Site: brandenburg
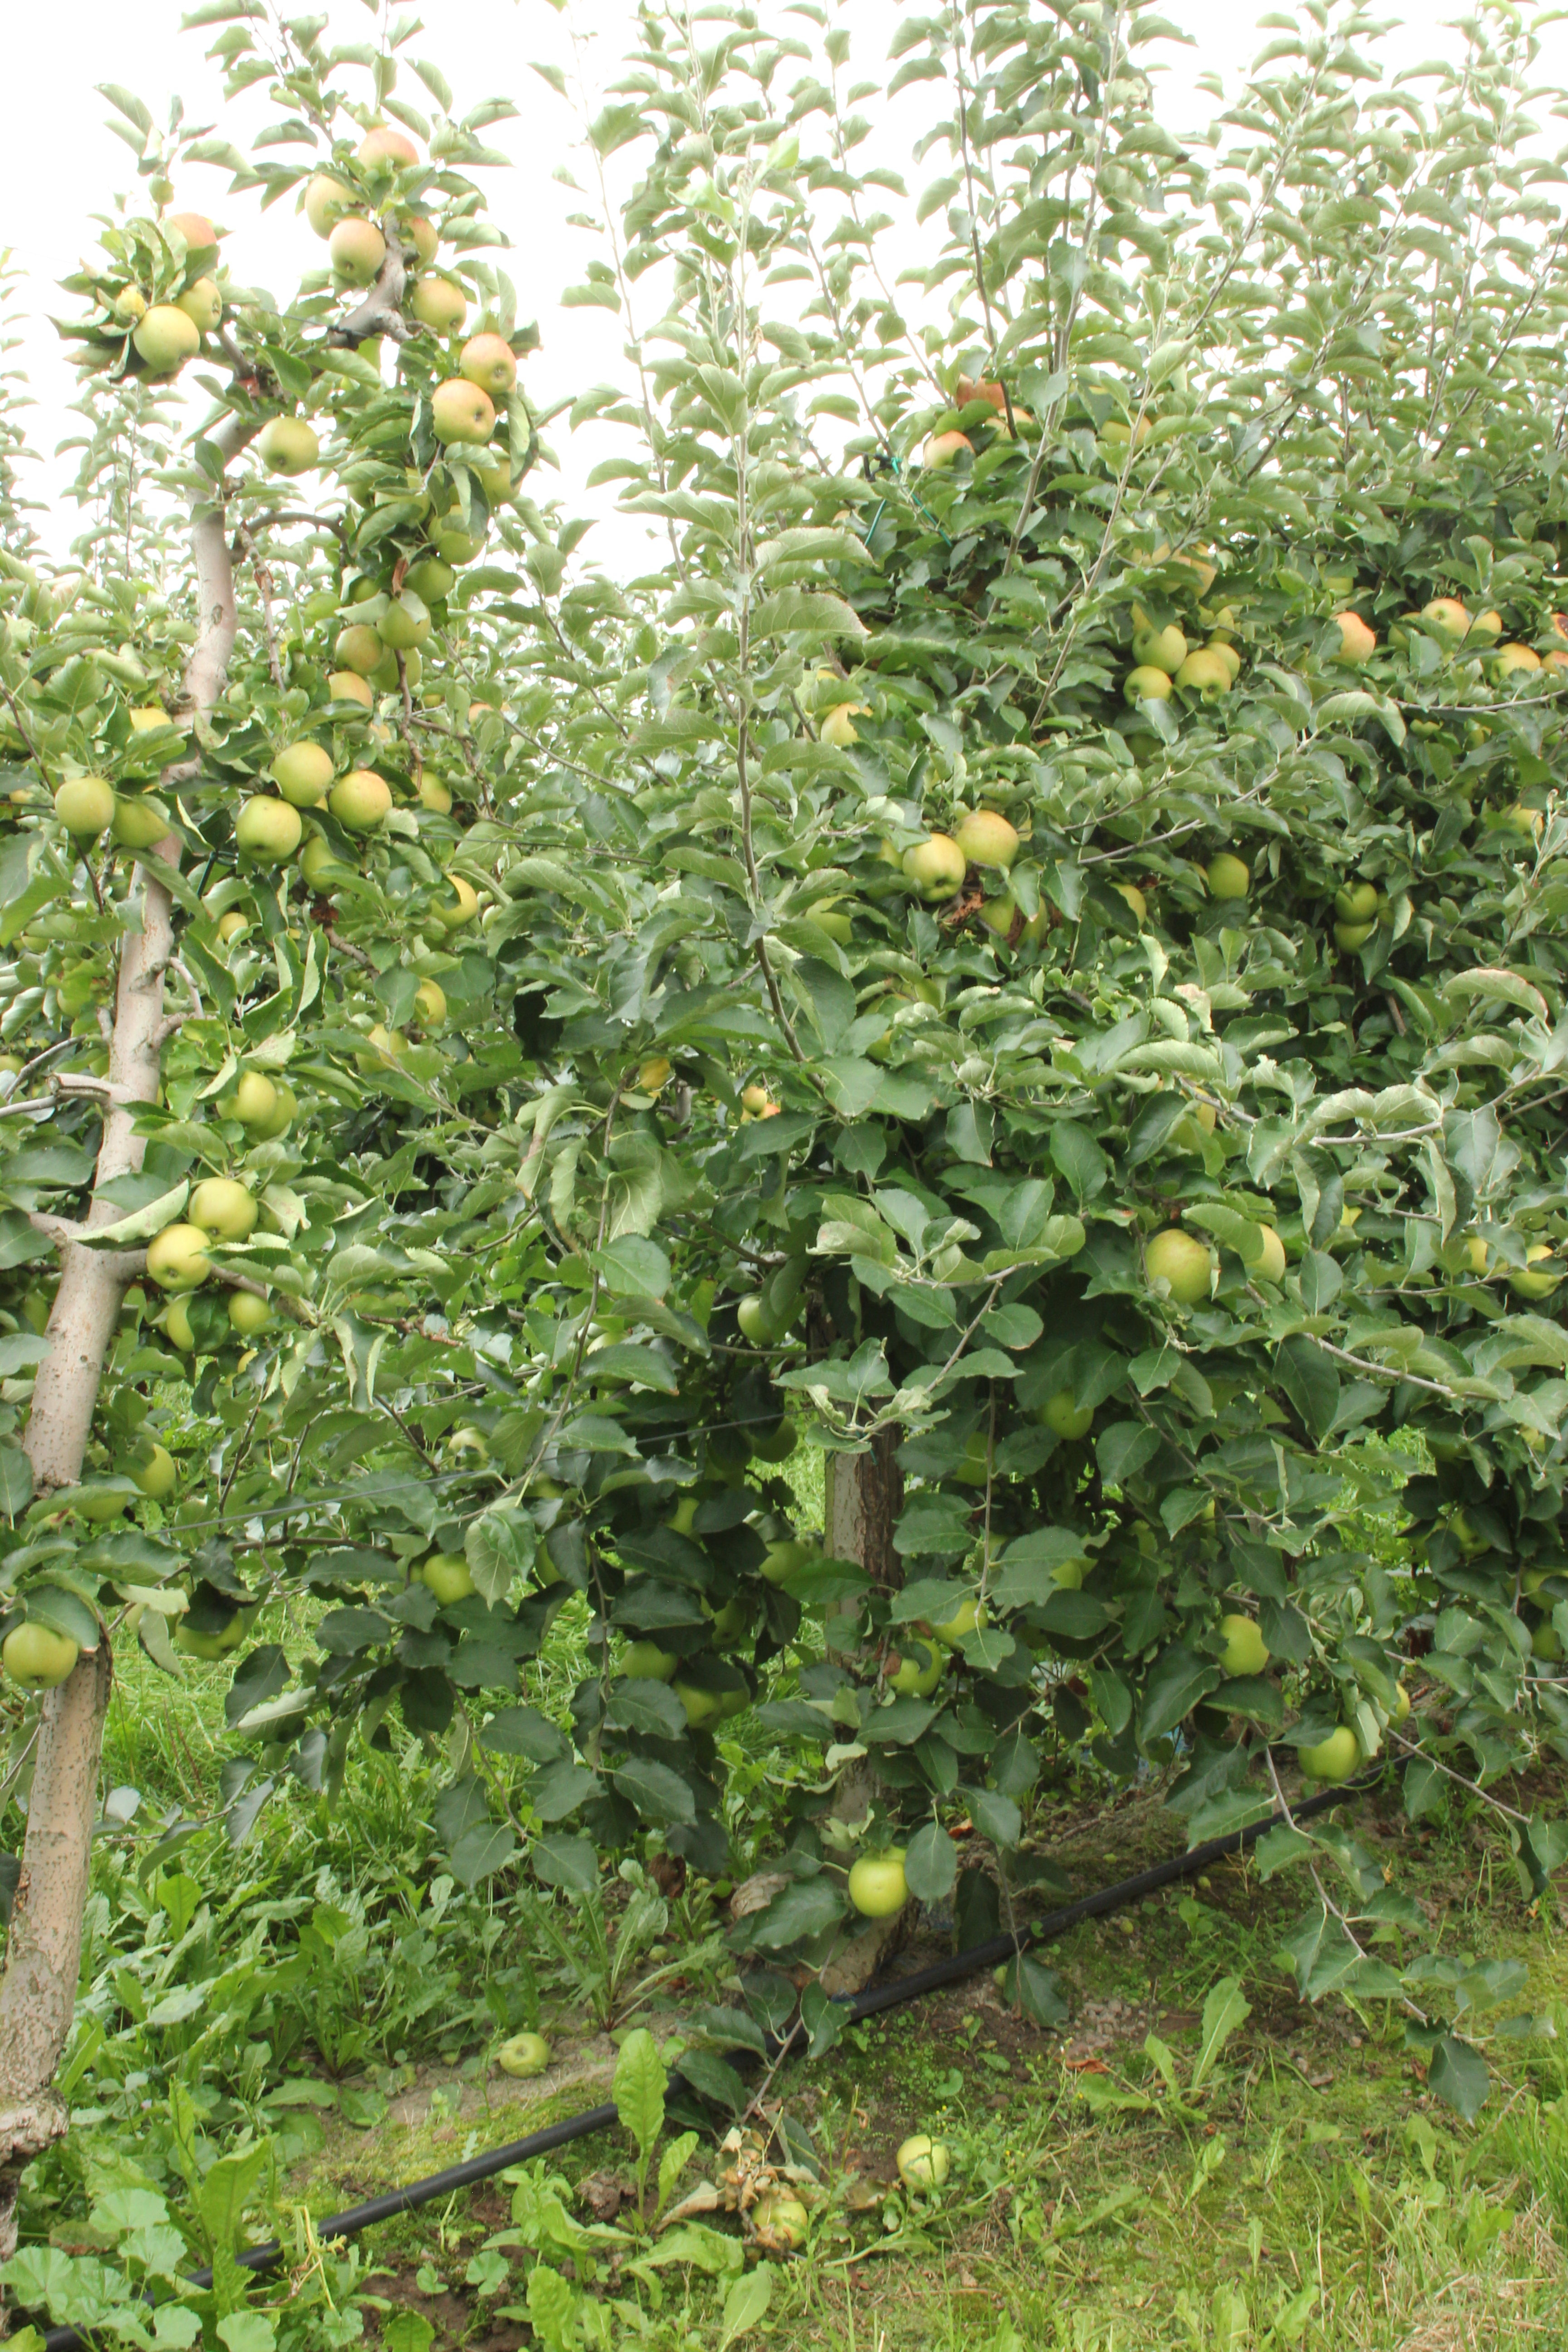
Growth stage (BBCH 87): Maturity of fruit and seed